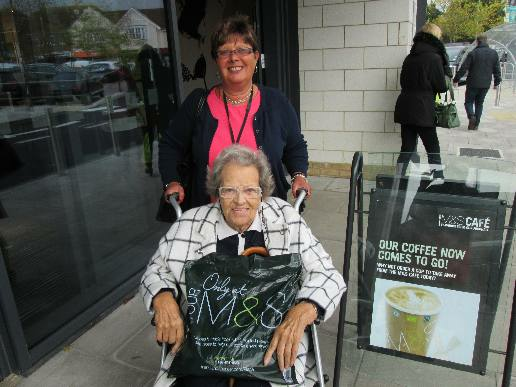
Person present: Yes